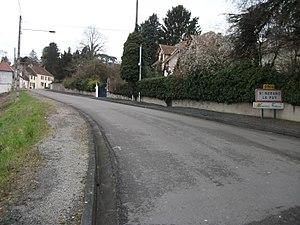
Fin de l'ancienne route départementale 906 (officiellement renommée D 906E tronçon 2) à Saint-Gérand-le-Puy, Allier, Auvergne-Rhône-Alpes, France [10248]
Saint-Gérand-le-Puy est une commune française, située dans le département de l'Allier en région Auvergne-Rhône-Alpes.